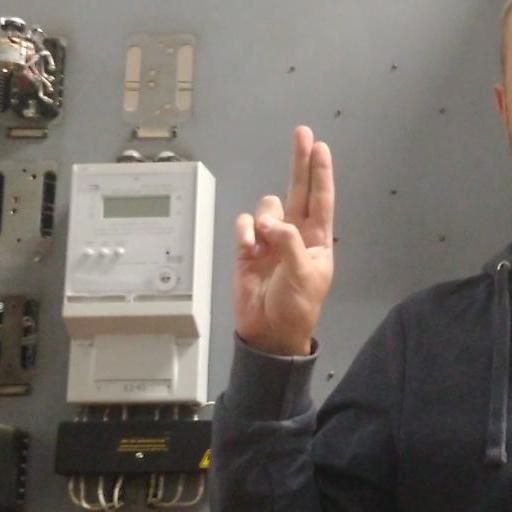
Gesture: two_up